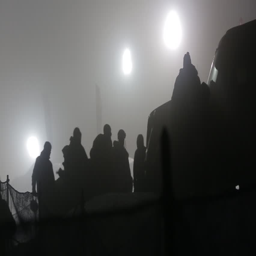
silhouette of people at a ski resort at night .